Type 92 battalion gun

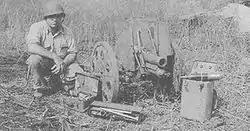
Type 92 battalion gun captured on Guadalcanal

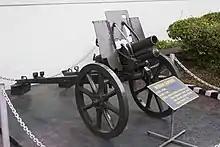
Type 92 gun at Dharma Wiratama Museum in Yogyakarta, Indonesia

The was a 70mm (2.75 in) light howitzer used by the Imperial Japanese Army during the Second Sino-Japanese War and World War II. Type 92 could be used in both direct and in-direct fire. Despite its odd appearance, the Type 92 was well-liked by the IJA. The Type 92 designation was for the year the gun was accepted, 2592 in the Japanese imperial year calendar, or 1932 in the Gregorian calendar. Each infantry battalion included two Type 92 guns; therefore, the Type 92 was referred to as .